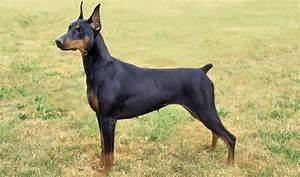
Label: dog